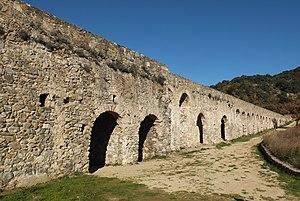
Pont-aqueduc d'Ansignan, Pyrénées-Orientales, France (vue sud).
Cet article recense les monuments historiques des Pyrénées-Orientales, en France.
Les ponts de France regroupent toutes les constructions de génie civil autres que les bâtiments situées sur le territoire national français qui permettent d’assurer la continuité d'une voie publique ou privée, ouverte à la circulation qu'elle soit terrestre, ferroviaire, fluviale ou piétonne.
Ansignan est une commune française située dans le département des Pyrénées-Orientales, en région Occitanie.